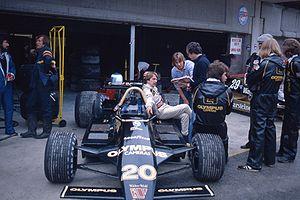
Walter Wolf Racing est une écurie de Formule 1 canadienne en activité entre 1977 et 1979. Fondée sur les bases de l'ancienne écurie Williams, Wolf réussit l'exploit rare de s'imposer dès son premier Grand Prix.
Keijo Erik Rosberg dit Keke Rosberg est un pilote automobile finlandais, né le 6 décembre 1948 à Solna, près de Stockholm en Suède. Présent en Formule 1 de 1978 à 1986, il a remporté le championnat du monde de Formule 1 1982. Il est le père de Nico Rosberg, champion du monde en 2016.